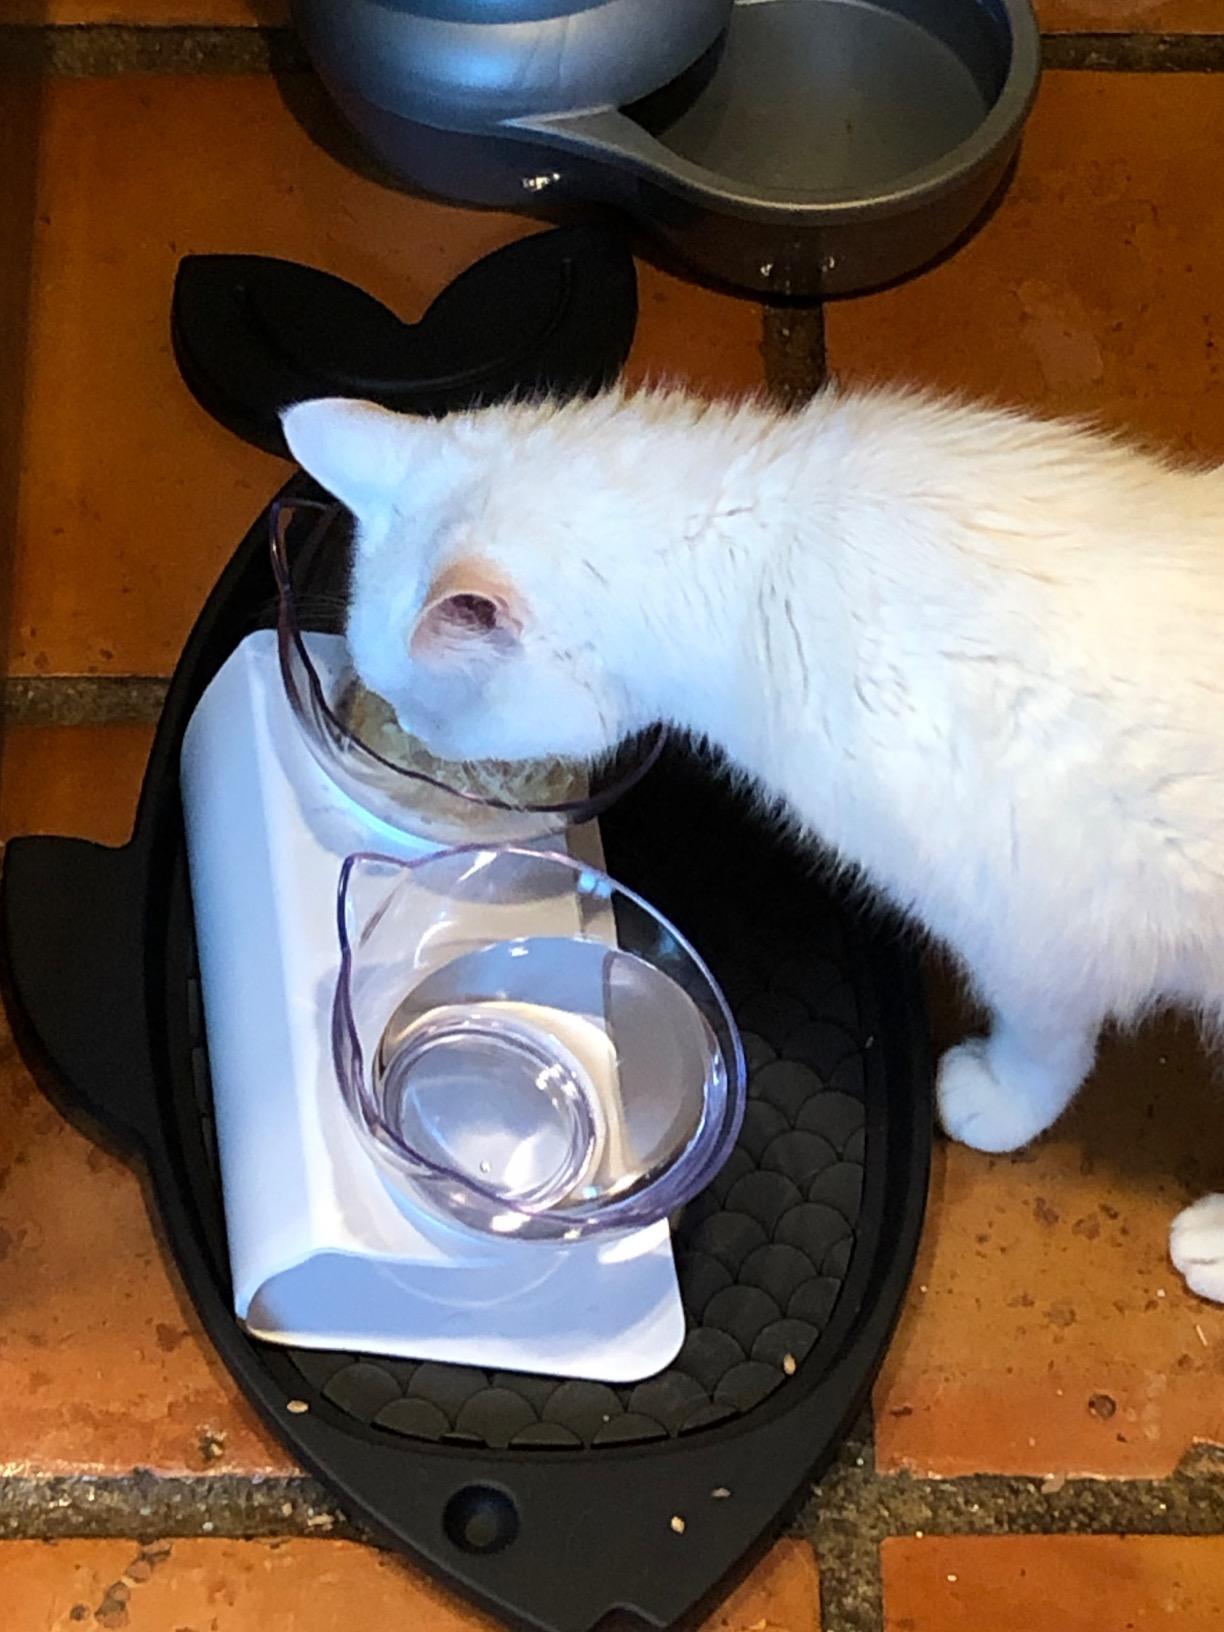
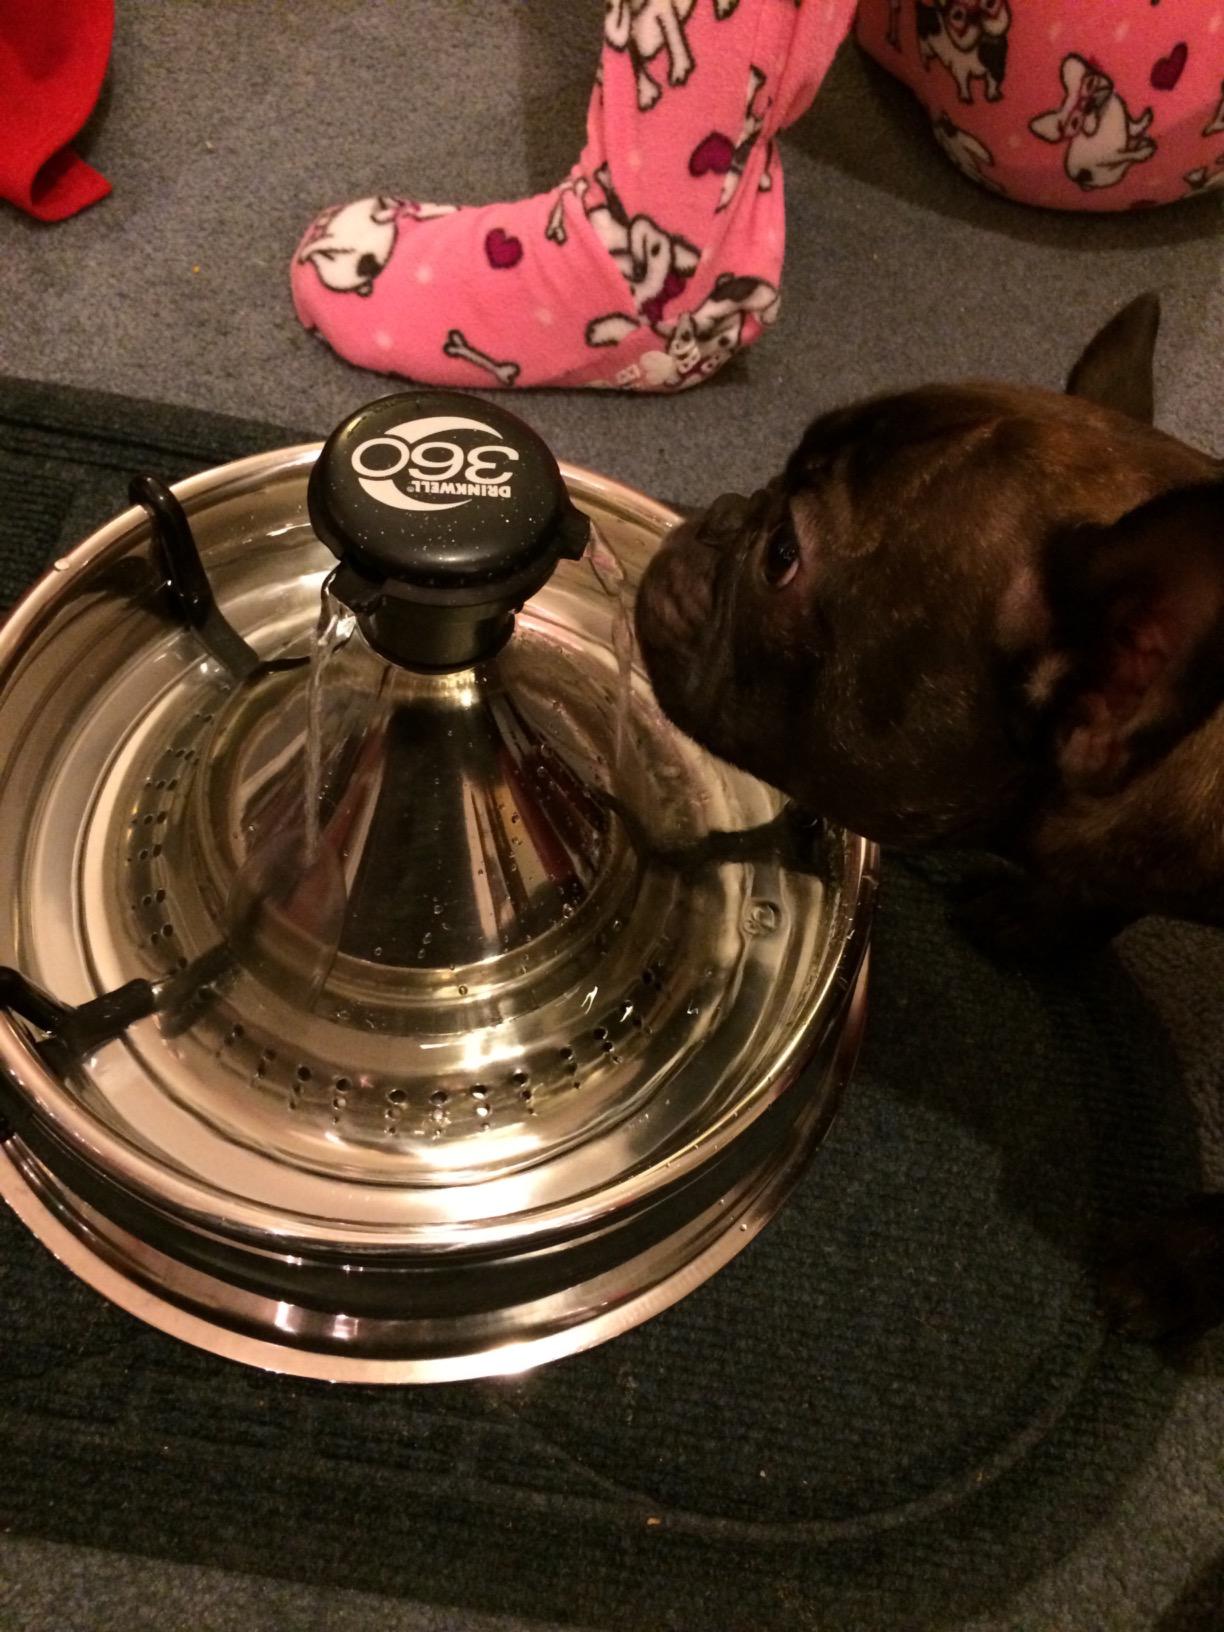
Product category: items_bowl
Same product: no